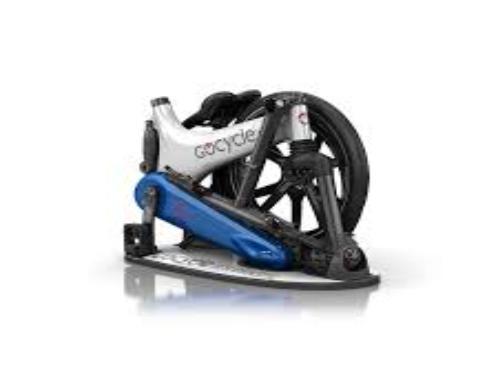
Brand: gocycle
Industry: Transportation